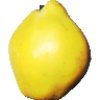
Label: Quince 1